Suzhou

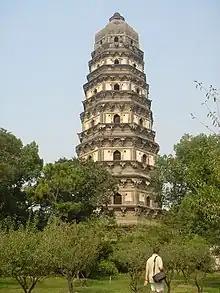
The Yunyan Pagoda, or Huqiu Tower, a tower that is now leaning due to lack of foundational support (half soil, half rock), built during the latter part of the Five Dynasties and Ten Kingdoms era (907–960 AD)

The Suzhou Industrial Park (SIP) is the largest cooperative project between the Chinese and the Singaporean government. It is beside Jinji Lake, which lies to the east of the Suzhou Old City. On 26 February 1994, Vice Premier Li Lanqing and Senior Minister Lee Kuan Yew, representing China and Singapore respectively, signed an agreement to jointly develop Suzhou Industrial Park (originally called the Singapore Industrial Park). The project officially commenced on 12 May in the same year. SIP has a jurisdiction area of , of which, the China-Singapore cooperation area covers with a planned residential population of 1.2 million.